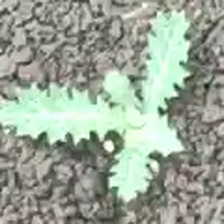
Weed species: Bilayat_(Mexicana_Argemone)